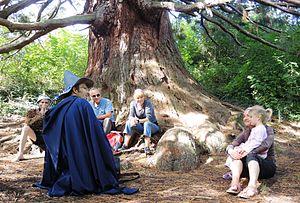
Vanosc sequoia
Vanosc est une commune française, située dans le département de l'Ardèche en région Auvergne-Rhône-Alpes.